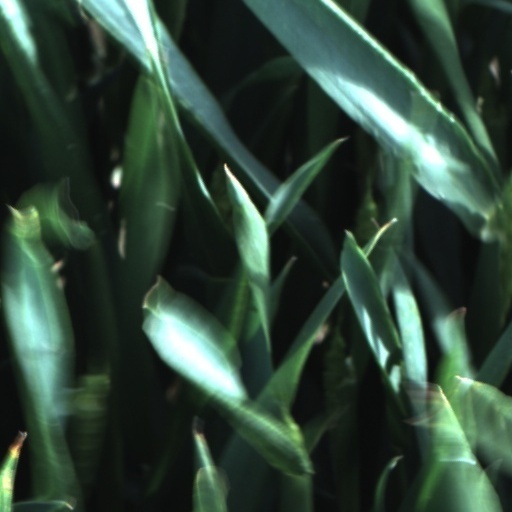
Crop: wheat